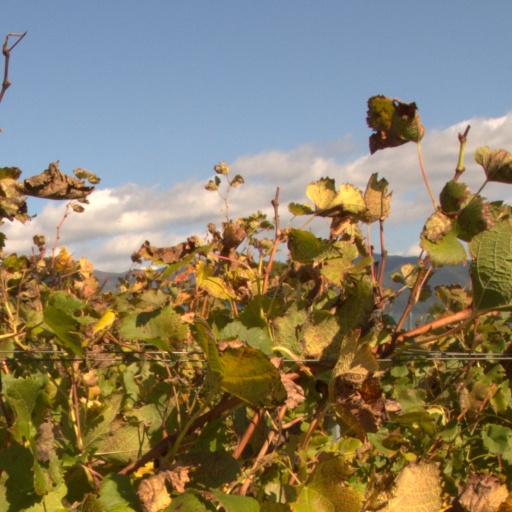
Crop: grape